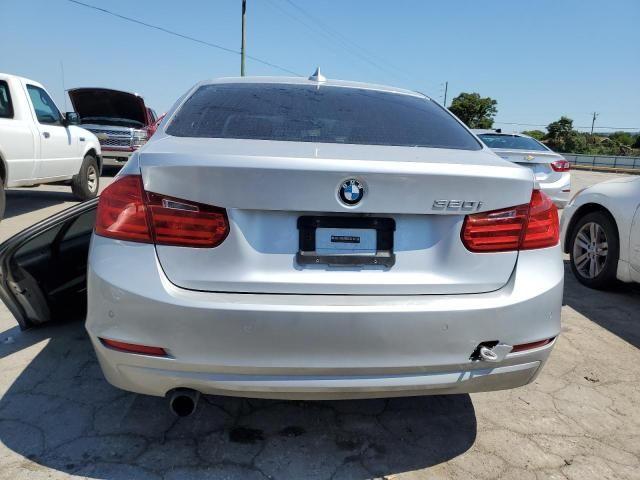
Aucun dommage détecté.
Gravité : aucun